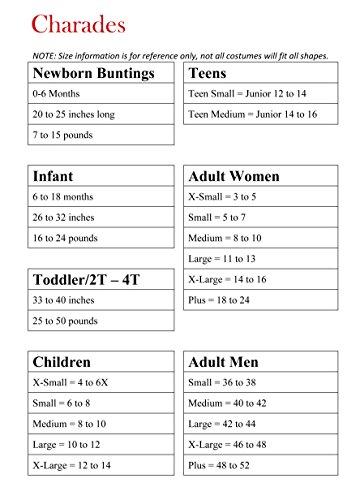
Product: Charades Men's OBI Wan Kenobi
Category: Toys & Games | Dress Up & Pretend Play | Costumes
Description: Deluxe licensed Obi Wan Kenobi costume is hooded cloak, tunic with attached sash, undershirt, padded belt, elastic waist pants, and boot covers.
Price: $225.00